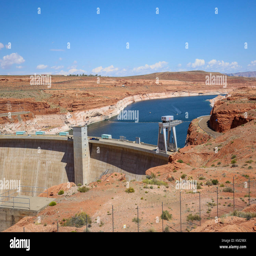
tourist attraction in the background